History of the British penny (1714–1901)

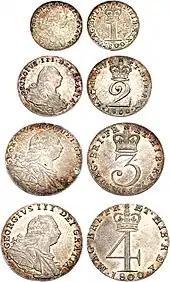
Set of Maundy money dated 1800, including the silver penny (top)

Into the reign of King George III (1760–1820), the silver penny continued to be used mostly as a Maundy piece. Pennies similar to those of previous reigns, but bearing George III's head and the inscription , were struck in 1763, 1766, 1770, 1772, 1776, 1779, 1780, 1781, 1784 and 1786. A new bust of the King was introduced to the penny in 1792, and was struck dated that year, 1795, and 1800. The third, laureated bust of the king with an unchanged obverse inscription was on the silver penny in 1817, 1818 and 1820. George III's first reverse, used until 1780, showed the crowned "I" in high relief, with the inscription . A modification was made in 1781, with the relief of the central "I" on the reverse lowered, likely because part of the outline of the I had been visible on the King's head on the other side of the coin. This second reverse, used until 1786, was similar but in lower relief, the "I" being much flatter; the third reverse, used in 1792 only, was completely redesigned with a much smaller "I" under a smaller crown with the inscription running around the crown, with the same legend as before. The fourth reverse, used in 1795 and 1800 was similar to the first but with a redesigned crown. The fifth reverse, used from 1817, showed the crowned "I" with the inscription and the date. From 1817, the diameter of the coin was reduced from 12 to 11 millimetres, although the weight remained the same at .5 grams.